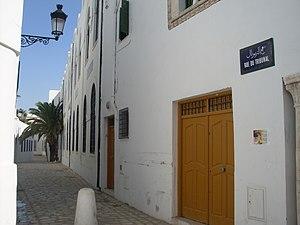
Medina de Tunis, angle rue Tribunal rue Hafsia
La ville de Tunis est traversée de nombreuses rues, avenues et places. Elles n'ont pas de plaques nominatives avant les décrets du 13 octobre 1883 et du 1ᵉʳ avril 1885, lorsqu'une décision est prise concernant leurs dénominations. L'origine des noms attribués est alors variée : artisanale, professionnelle, ethnique, patronymique, islamique, folklorique, française, etc.